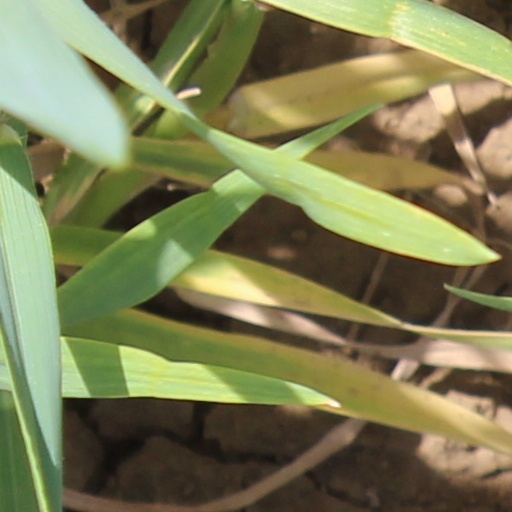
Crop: wheat